Thompson Barnett House

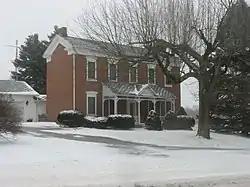
Thompson Barnett House, January 2012

Thompson Barnett House, also known as the Barnett-Schafer House, is a historic home located in Clay Township, Cass County, Indiana. It was erected about 1854, and is a two-story, five-bay, Greek Revival style brick dwelling. It has a side-gable roof and -story gabled brick ell added about 1870.